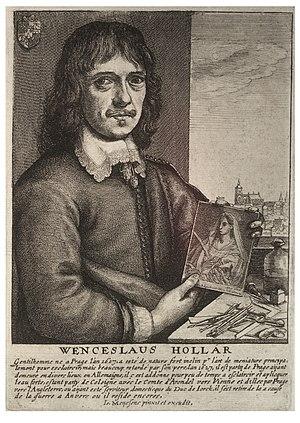
Wenceslas Hollar ou Wenceslaus Hollar, né le 13 juillet 1607 à Prague et mort le 25 mars 1677 à Londres, est un dessinateur et graveur originaire de Bohême.